Henri Joutel

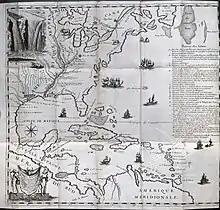
"Carte Nouvelle de la Louisiane et de la Riviere de Missisipi" (1713) prepared in part on the information provided by Joutel from the 1687–88 expedition

Henri Joutel (1643 – 1725), a French explorer and soldier, is known for his eyewitness history of the last North American expedition of René Robert Cavelier, Sieur de La Salle.